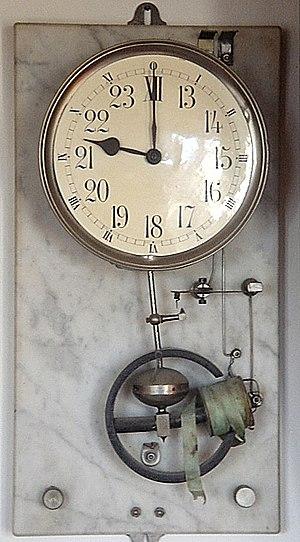
Une des premières pendules électriques, modèle français alimenté par batterie.
Les horloges électriques sont des horloges mues par un courant électrique.
Une pendule, au féminin, est une horloge de moyenne taille fonctionnant grâce à un pendule. Un pendule, au masculin, est le balancier d'un tel mécanisme. Leur force motrice est généralement des ressorts.
Une horloge mécanique dite communément et simplement horloge est un instrument de mesure du temps ou indicateur qui donne l'heure par une solution à l'origine entièrement mécanique. Succédant aux différentes horologia, elle apparait à la fin du XIIIᵉ siècle en Europe occidentale. À l'origine, à poids moteur et à foliot, elle connaîtra une longue évolution et une diversification importante au cours des siècles.
D'une manière générale en physique, on appelle régime sinusoïdal l'état d'un système pour lequel la variation dans le temps des grandeurs le caractérisant est sinusoïdale.